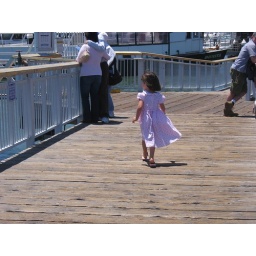
Yes, I took a picture of a cute little girl in a cute little pink dress, kill me now.